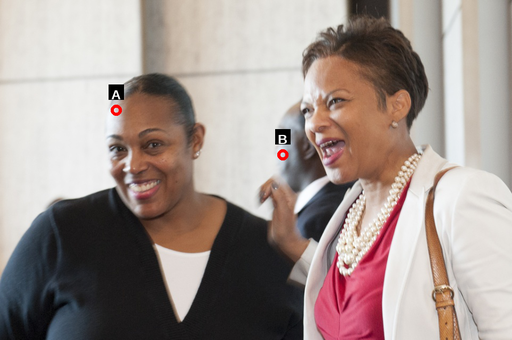
Question: Two points are circled on the image, labeled by A and B beside each circle. Which point is closer to the camera?
Select from the following choices.
(A) A is closer
(B) B is closer
Answer: A